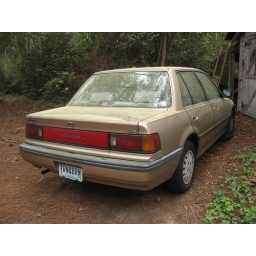
My poor car under the pall of the clouds of pine pollen drifting thru town this week.